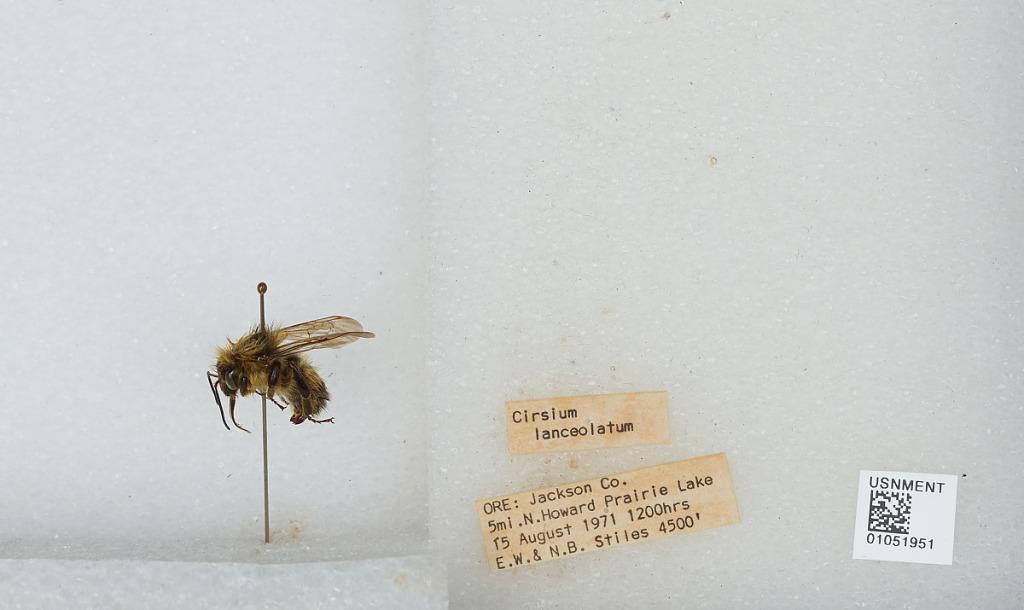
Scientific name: Bombus sp.
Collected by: E. Stiles & N. Stiles
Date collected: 1971-8-15
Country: United States
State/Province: Oregon
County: Jackson
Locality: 5 miles North of Howard Prairie Lake
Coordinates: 42.2833, -122.404